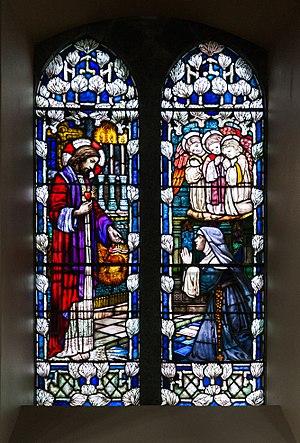
Ethel Rhind est une artiste irlandaise du vitrail et de la mosaïque, associée à An Túr Gloine.